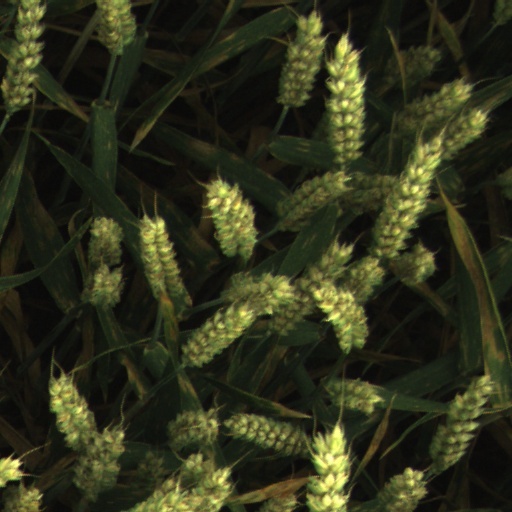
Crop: wheat